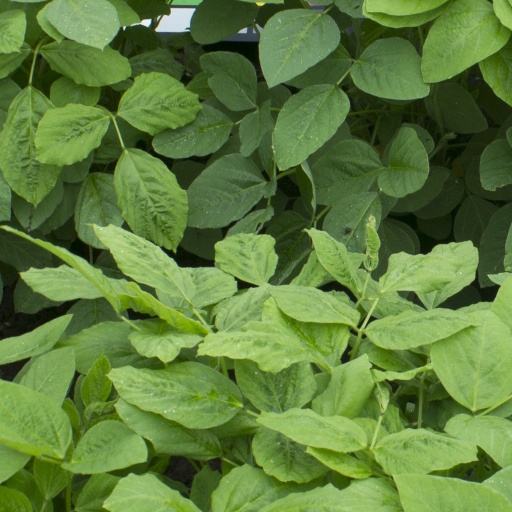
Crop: soybean